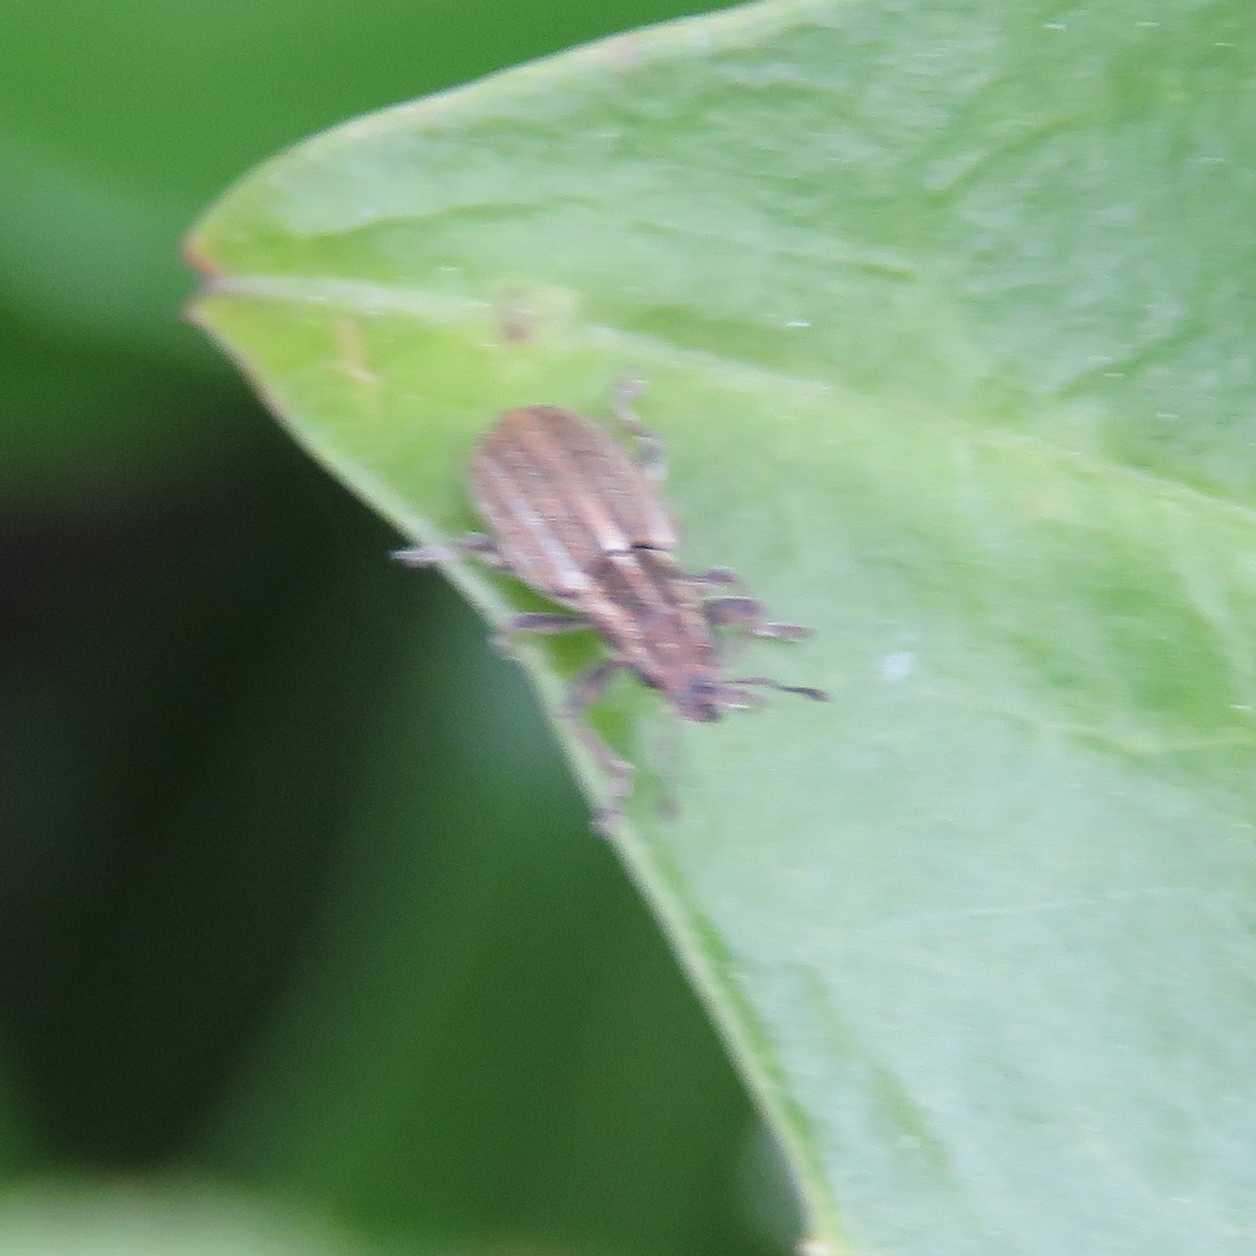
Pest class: pea_leaf_weevil